Jack Lyons (cricketer)

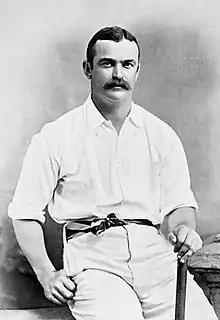

John James Lyons (21 May 1863 – 21 July 1927) was an Australian cricketer who played in 14 Test matches between 1887 and 1897.